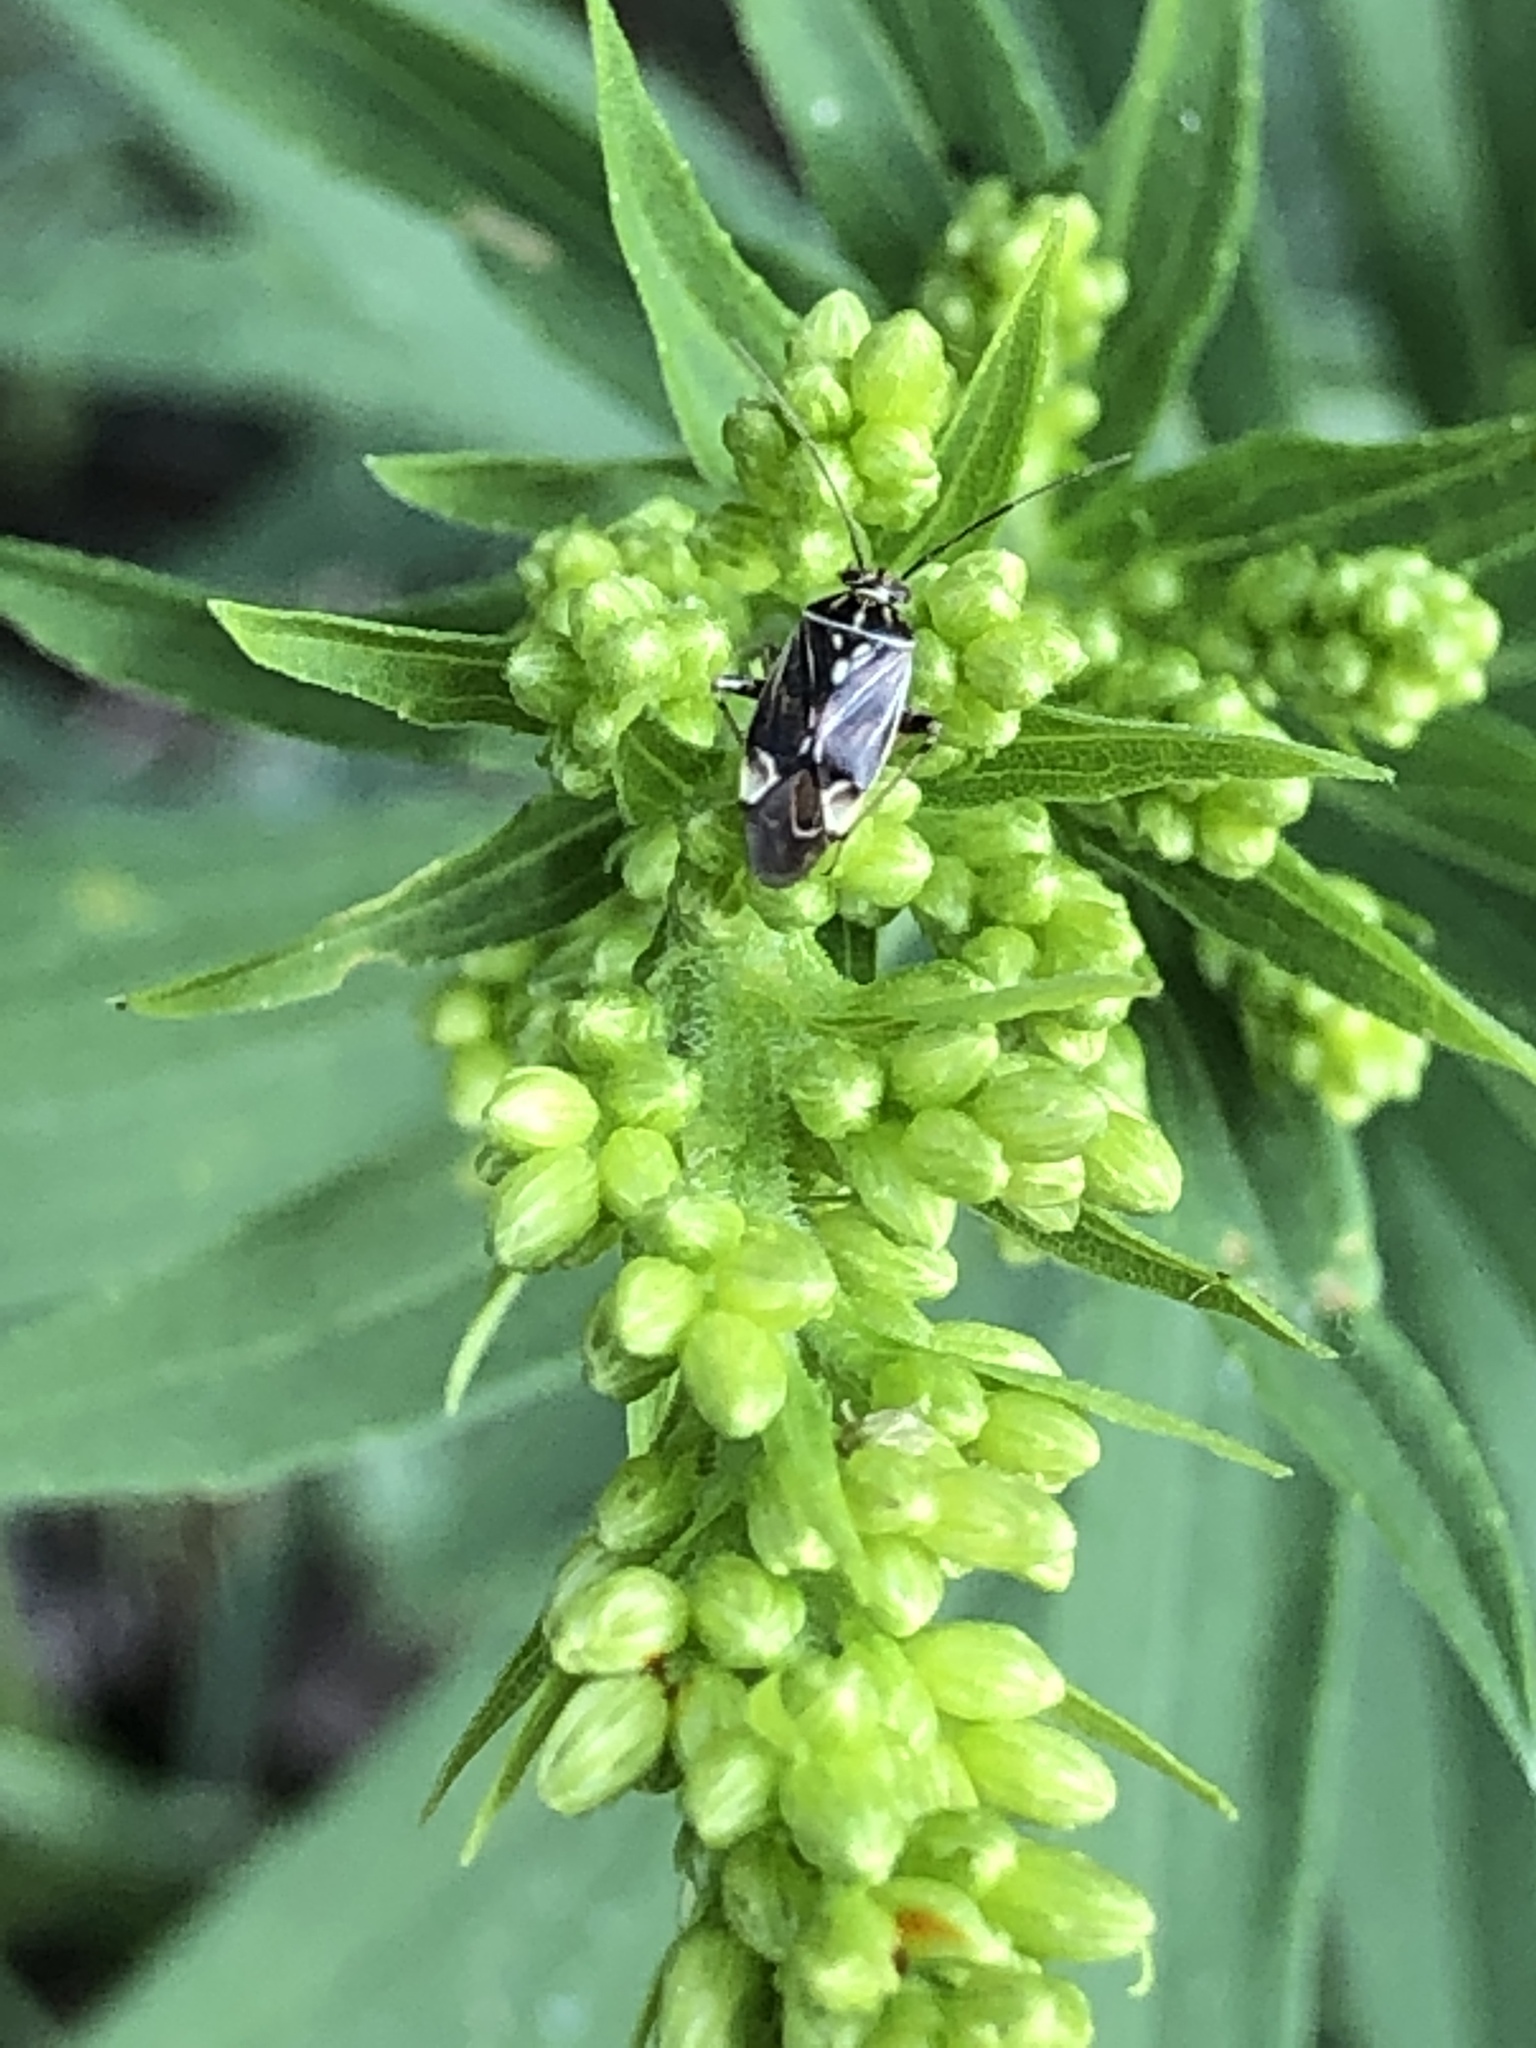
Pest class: lygus_bug